Transport in Sri Lanka

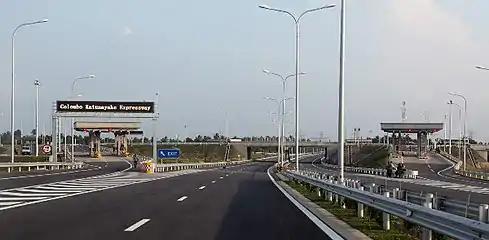
The-Expressway at Ja-ela

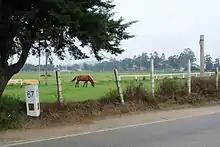
Marker on the A5 highway in Nuwara Eliya

Road density is highest in the southwest, particularly the area around Colombo. Highways are in good condition, with a smooth bitumen surface and road markings; however, some rural roads are in poor condition. Heavily travelled roads are being upgraded and repaved. Public transport is widely available in many rural areas.